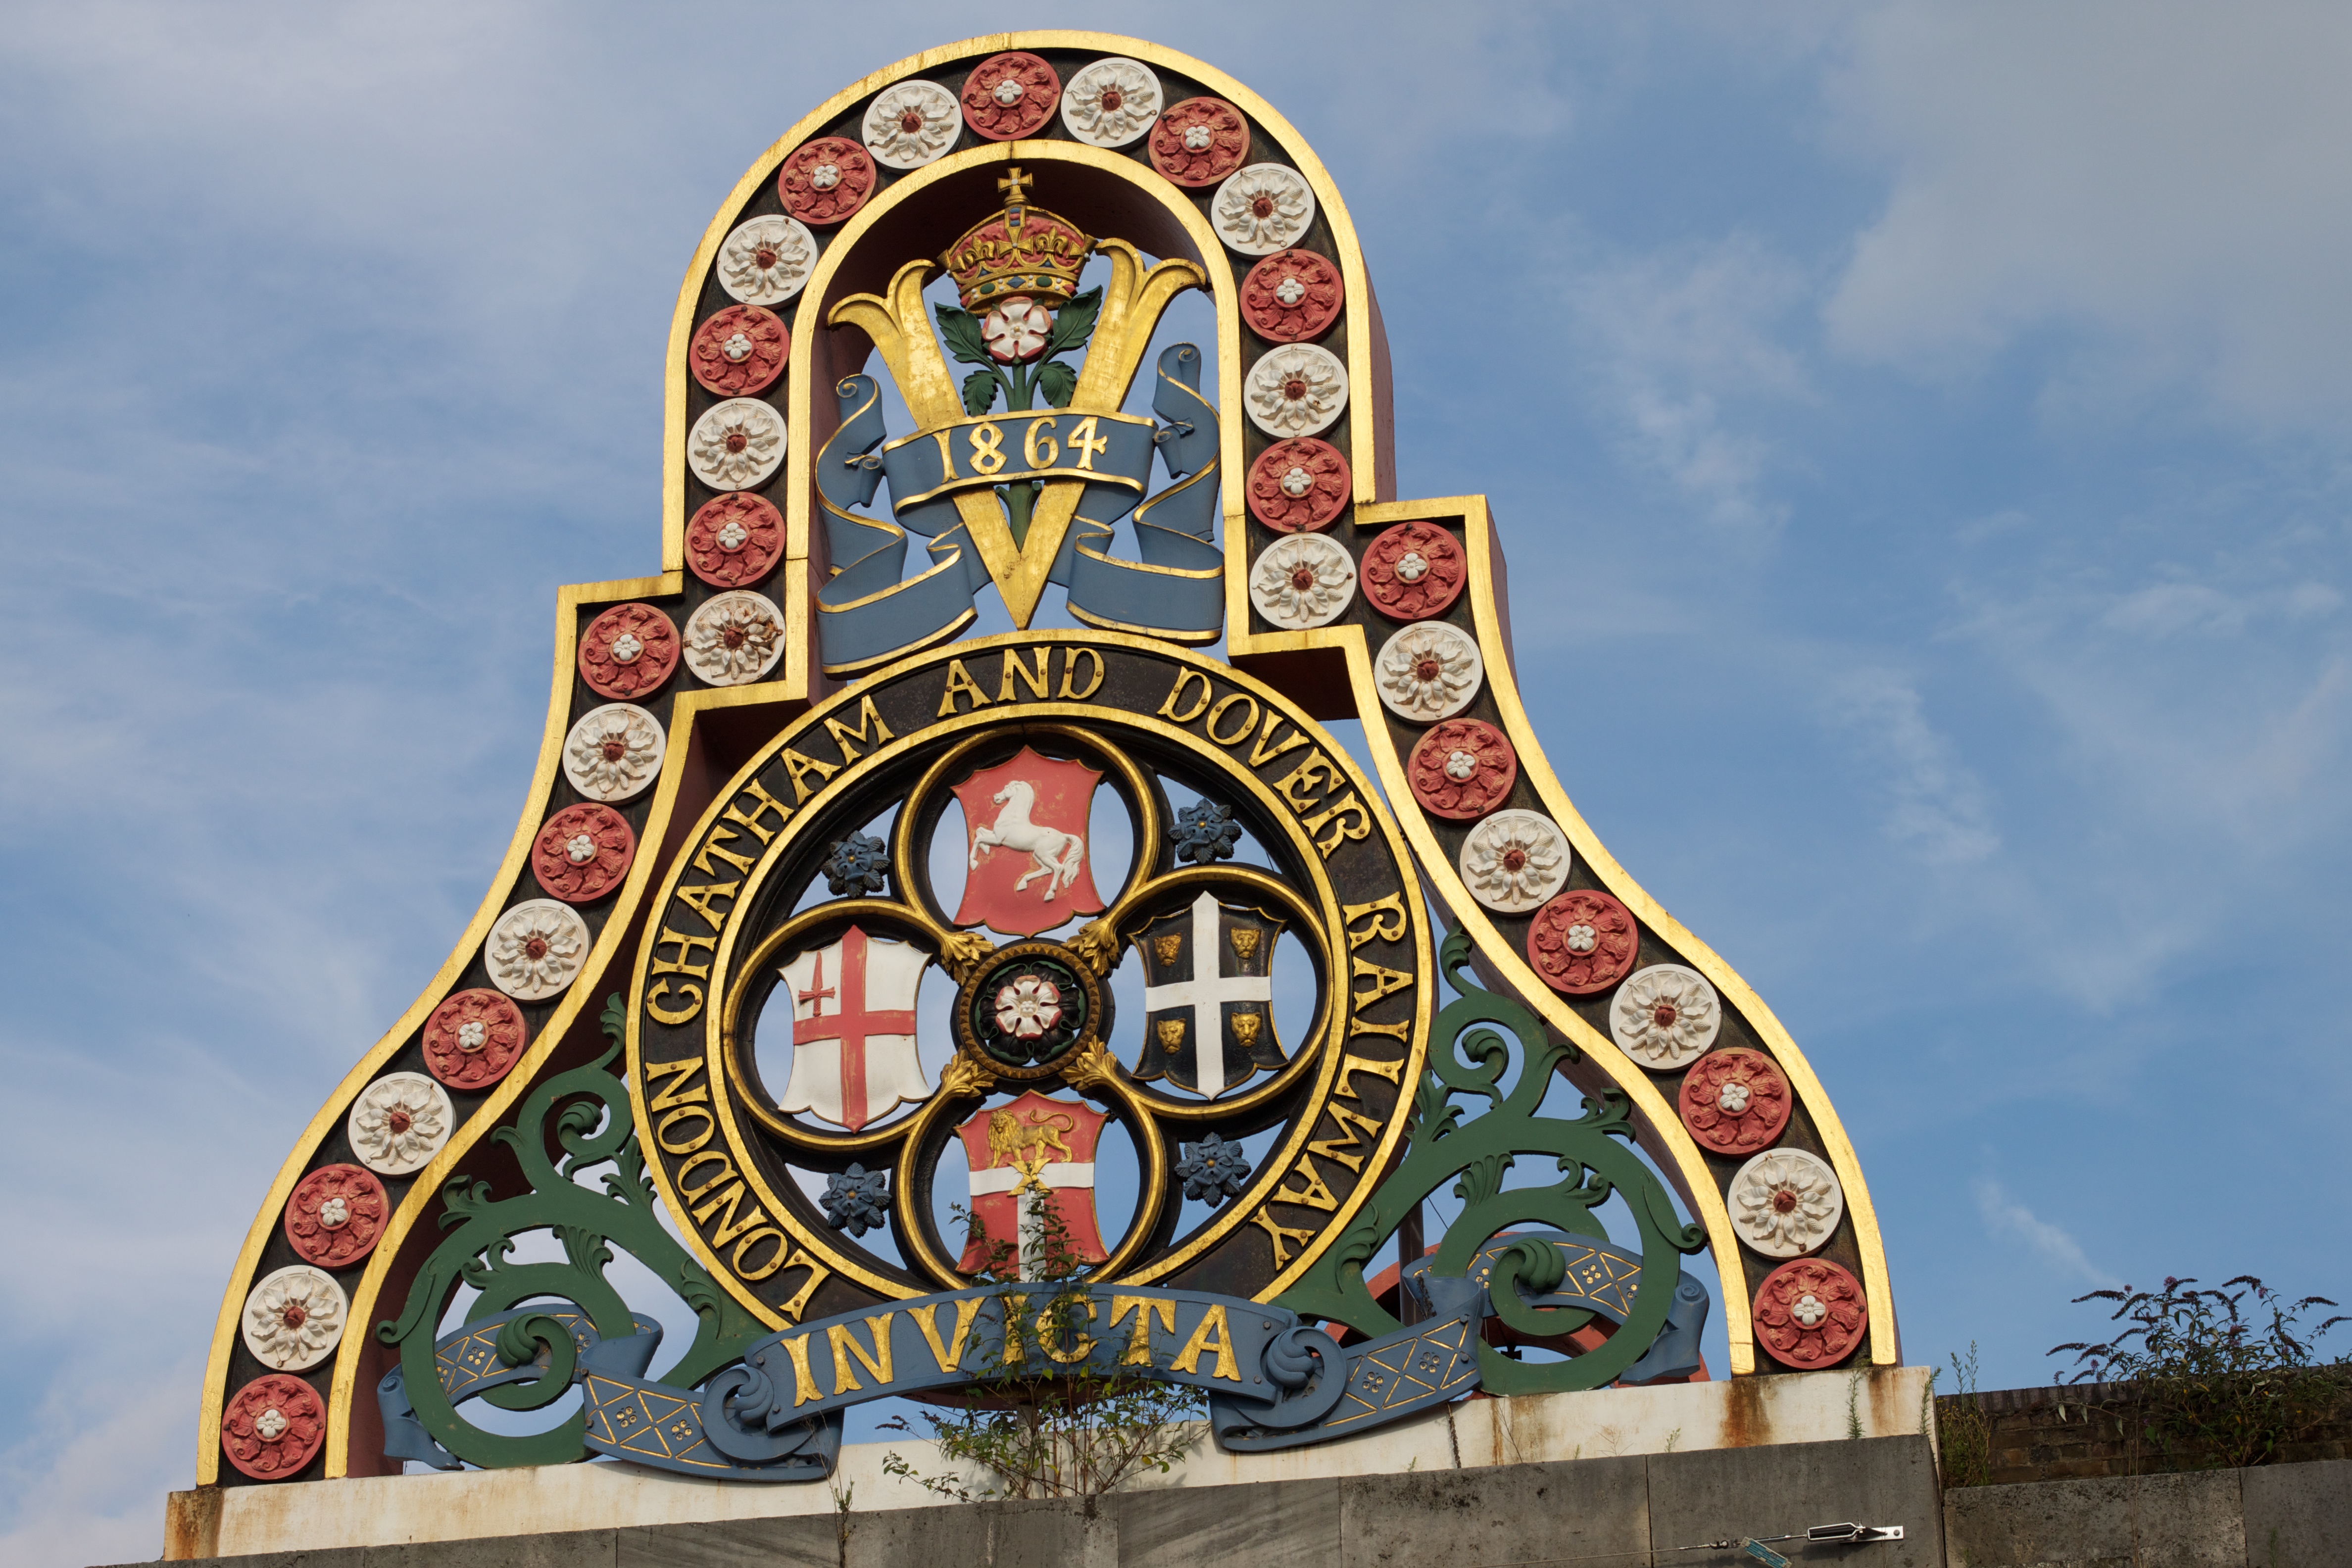
landmark, place of worship, temple, hindu temple, shrine, religion, church